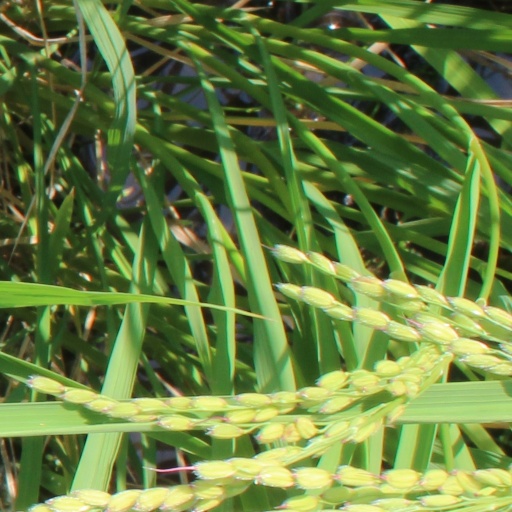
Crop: rice